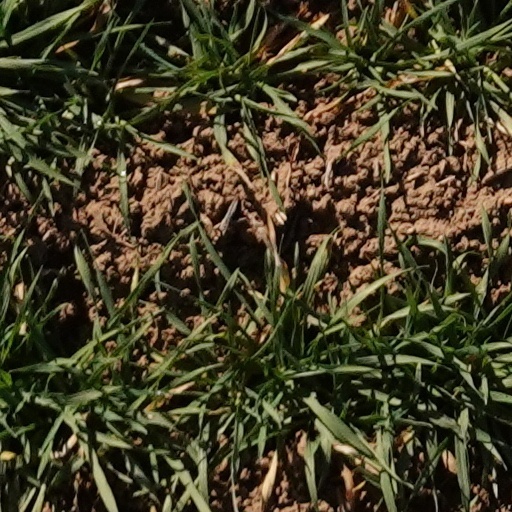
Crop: wheat